William Penn Cresson

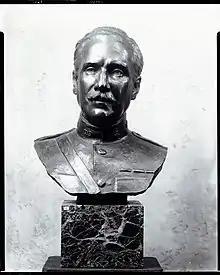
Sculpture of William Penn Cresson created by his wife Margaret

William Penn Cresson (September 17, 1873 – May 12, 1932) was an American architect, author, diplomat, and husband of sculptor Margaret French Cresson (1889–1973).